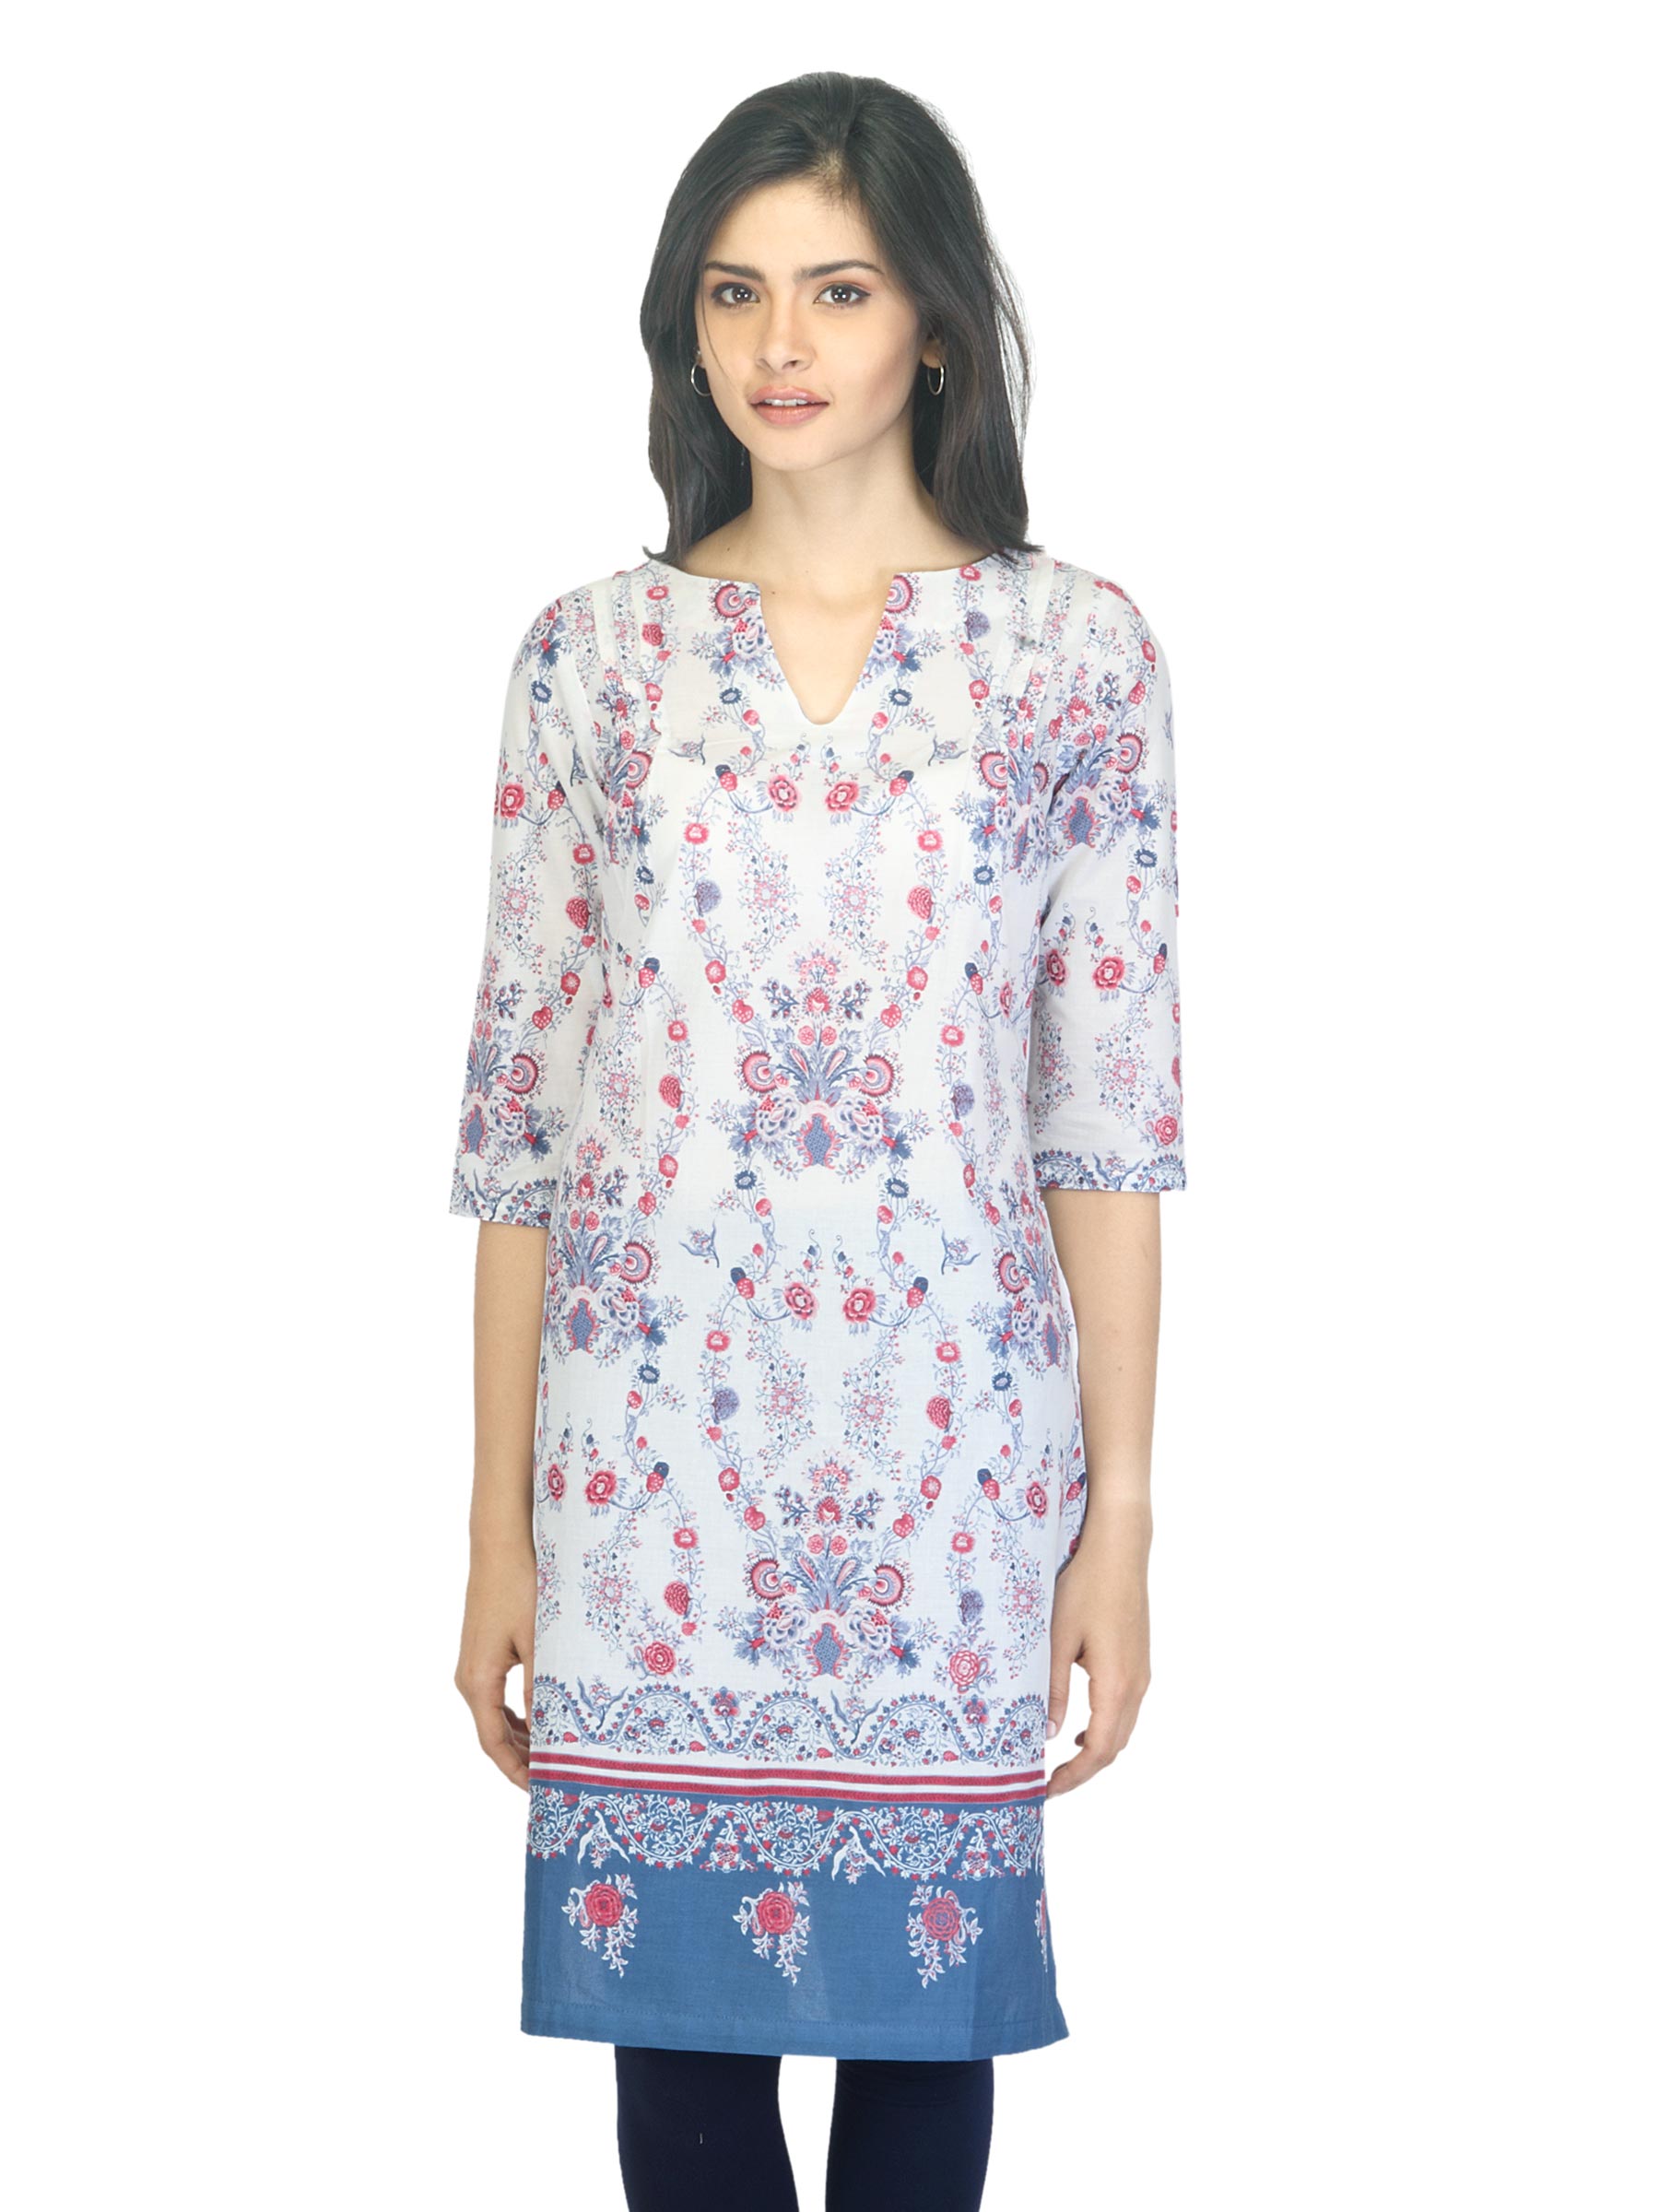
W Women Printed White Kurta
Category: Apparel / Topwear / Kurtas
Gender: Women
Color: White
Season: Summer 2012
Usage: Ethnic